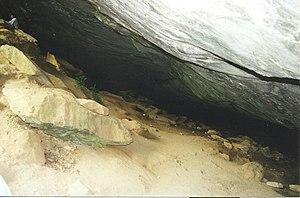
Le nitre, autrefois nommé salpêtre ou sel de pierre, est une espèce minérale anhydre composée du cation potassium et de l'anion nitrate correspondant au nitrate de potassium de formule chimique KNO₃, appartenant au système cristallin orthorhombique. Ce minéral incolore pur ou blanchâtre de densité 2,2, fragile et tendre de dureté souvent inférieure à 2 sur l'échelle Mohs, transparente à éclat vitreux, se trouve le plus souvent dans les contrées désertiques, mais aussi en neige blanche incrustées ou en efflorescence sur les murs nitrifiés et abrités des intempéries lavantes de certaines constructions, sur les parois les caves ou autres parois nitrifiées de cavernes souvent asséchées, mais autrefois humides.